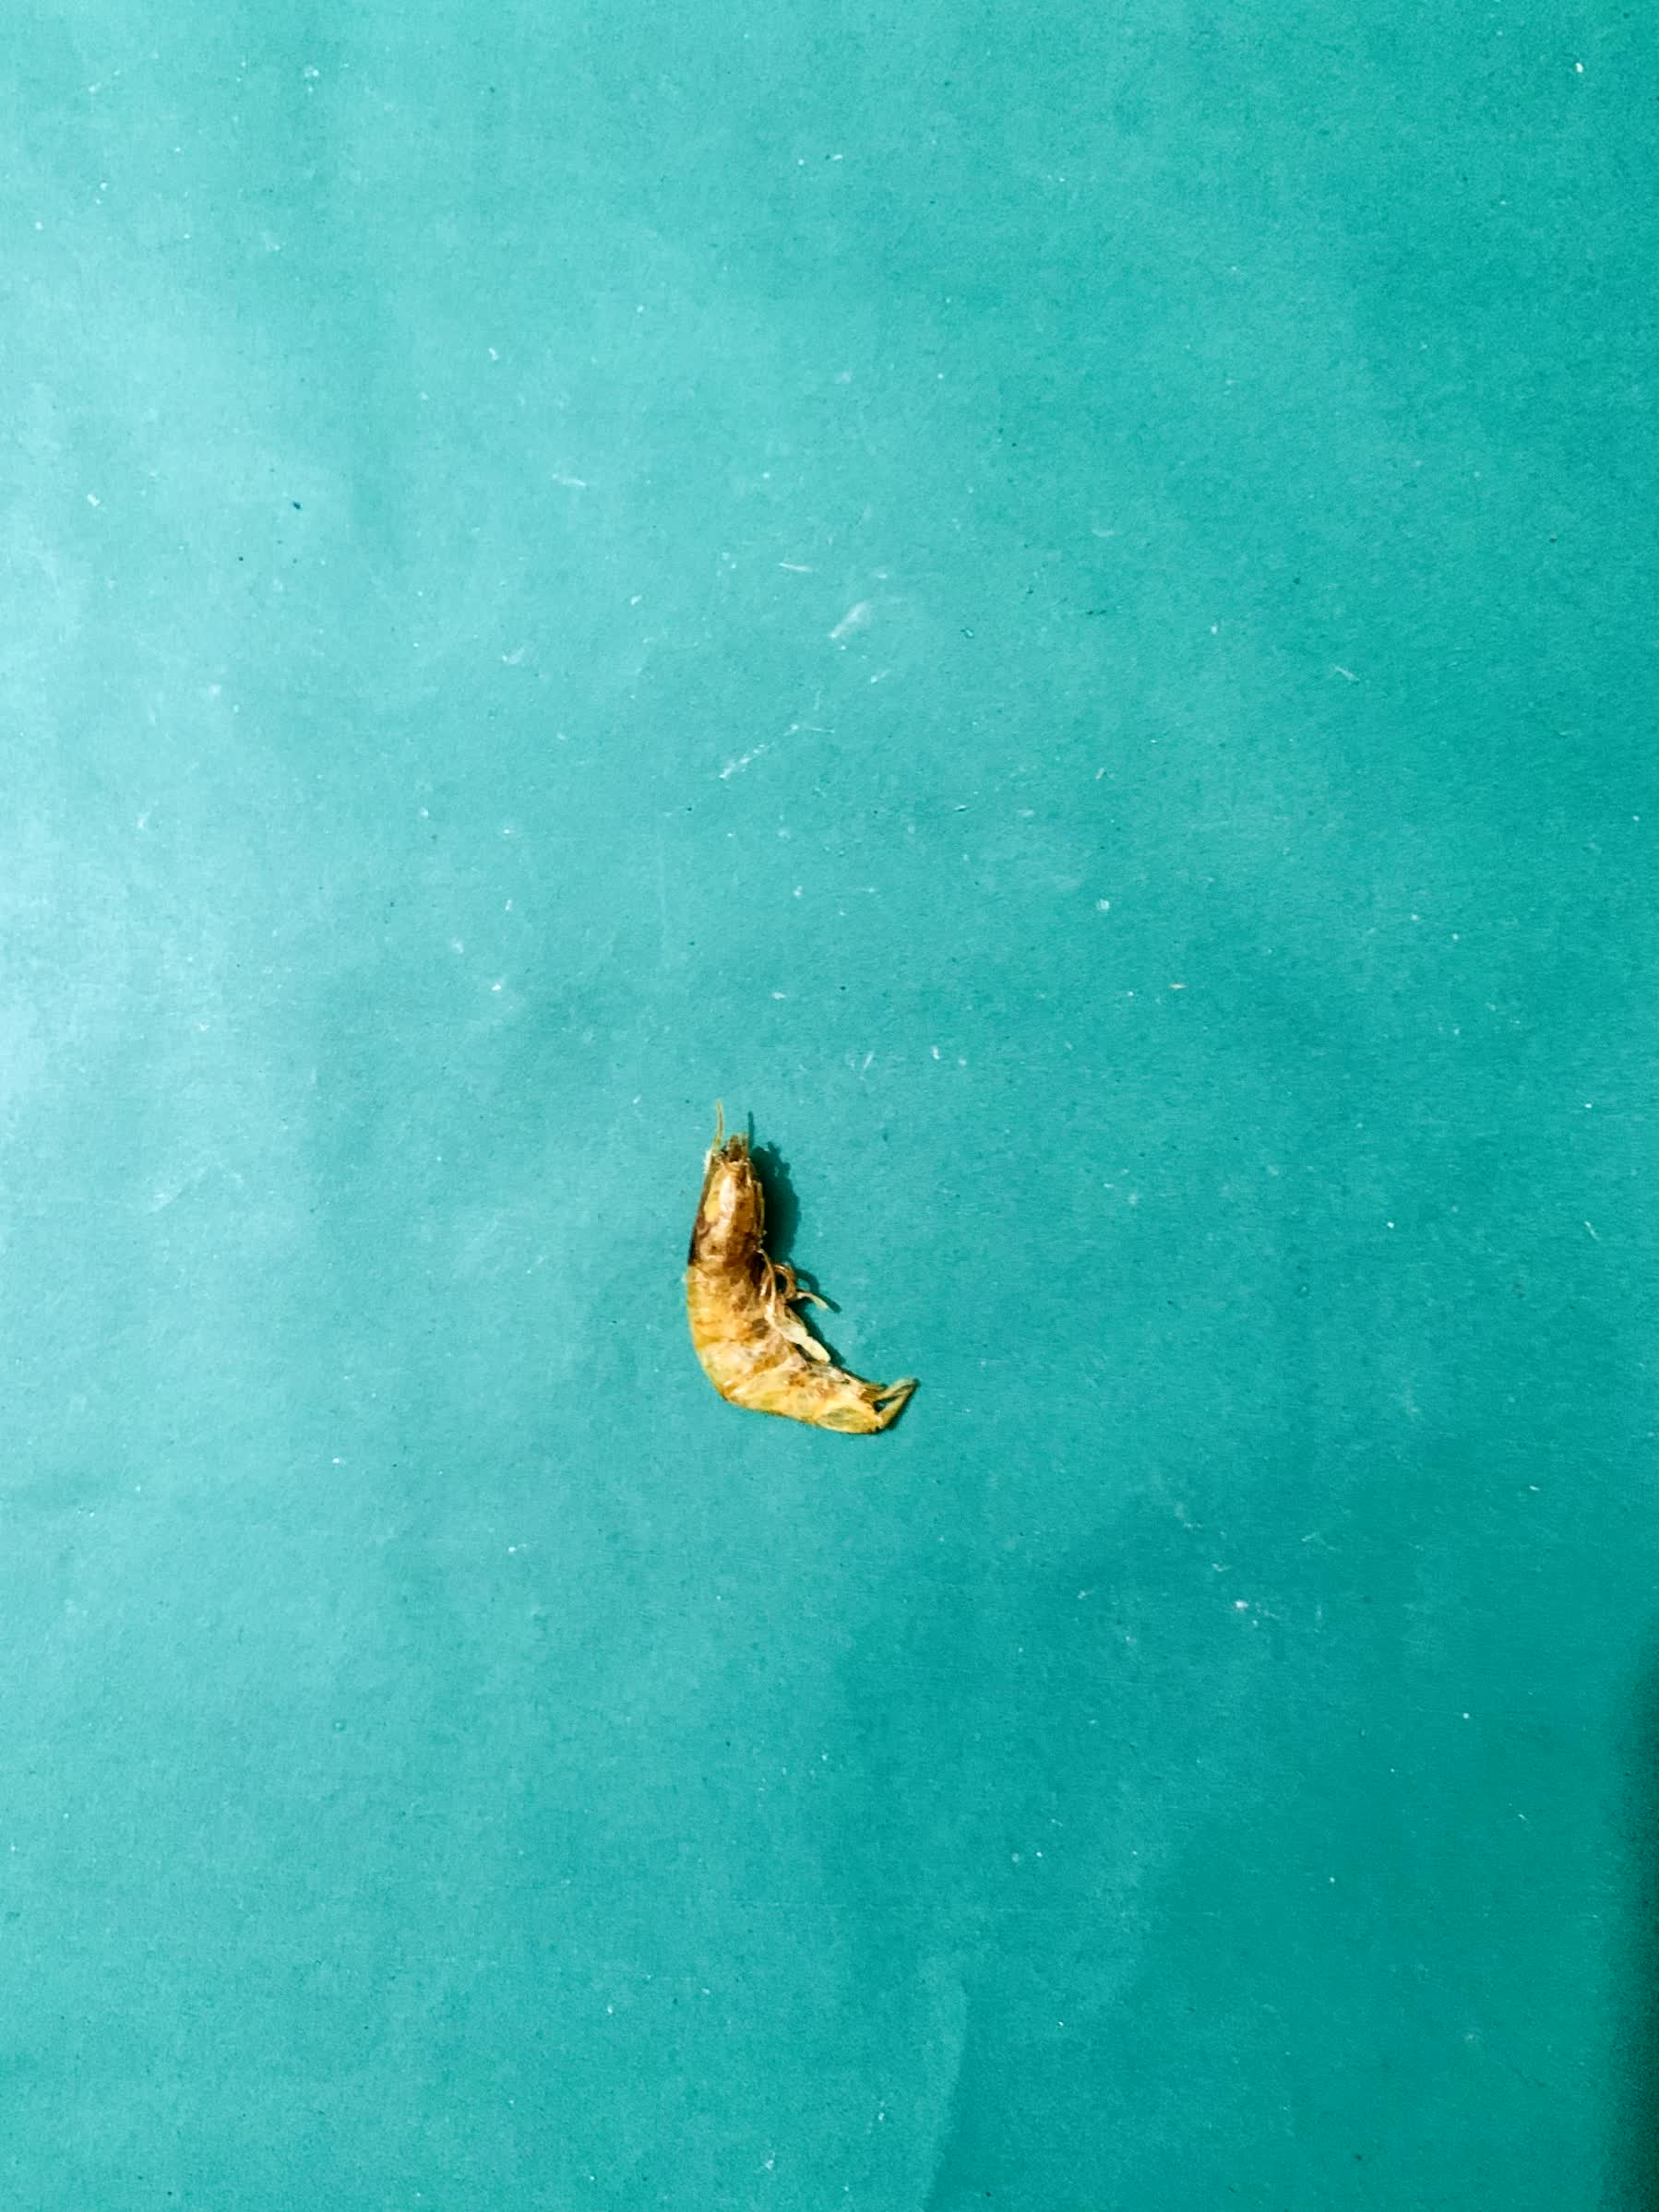
Species: chingri